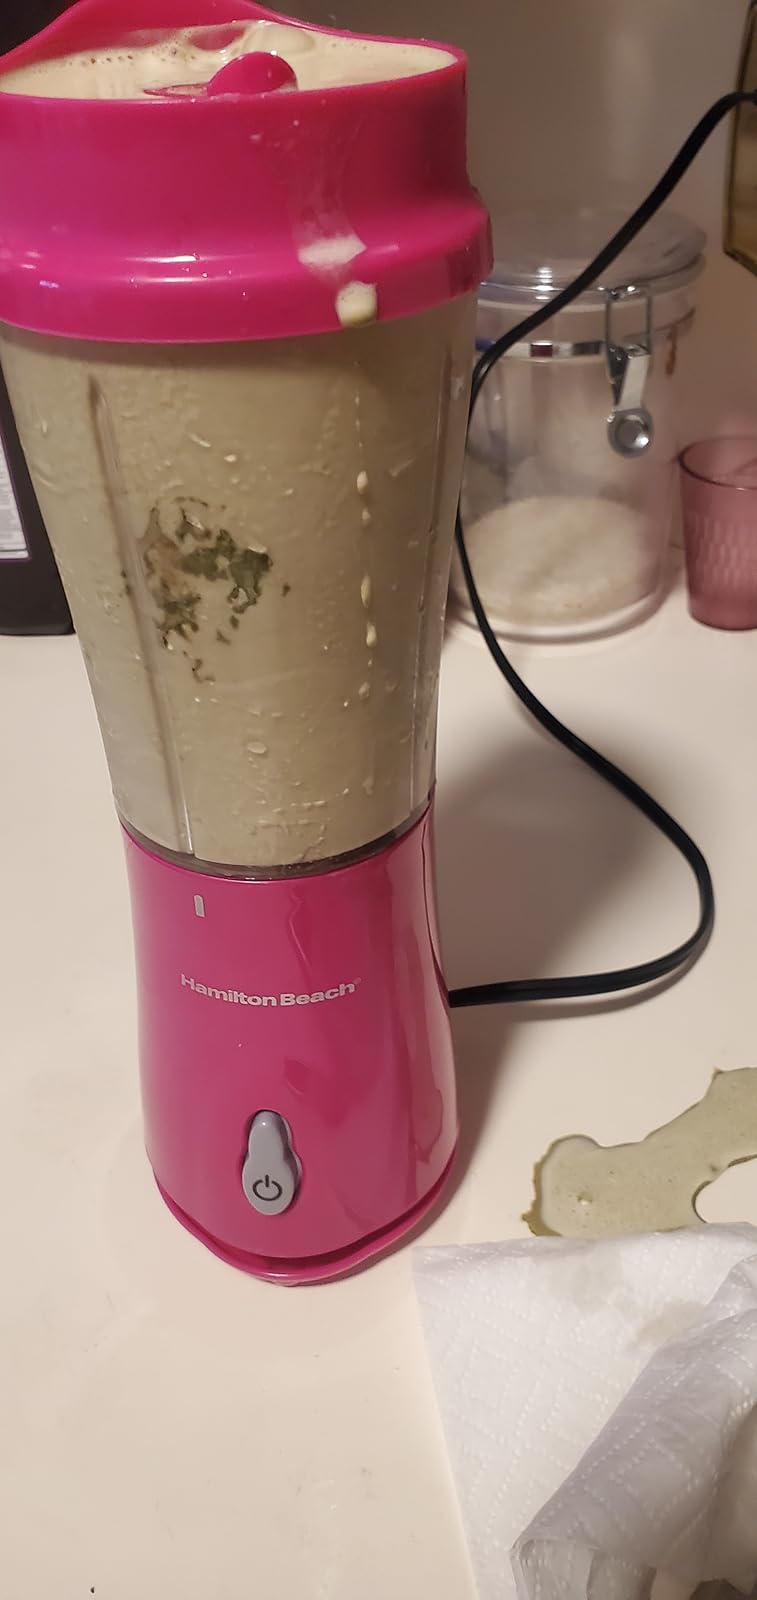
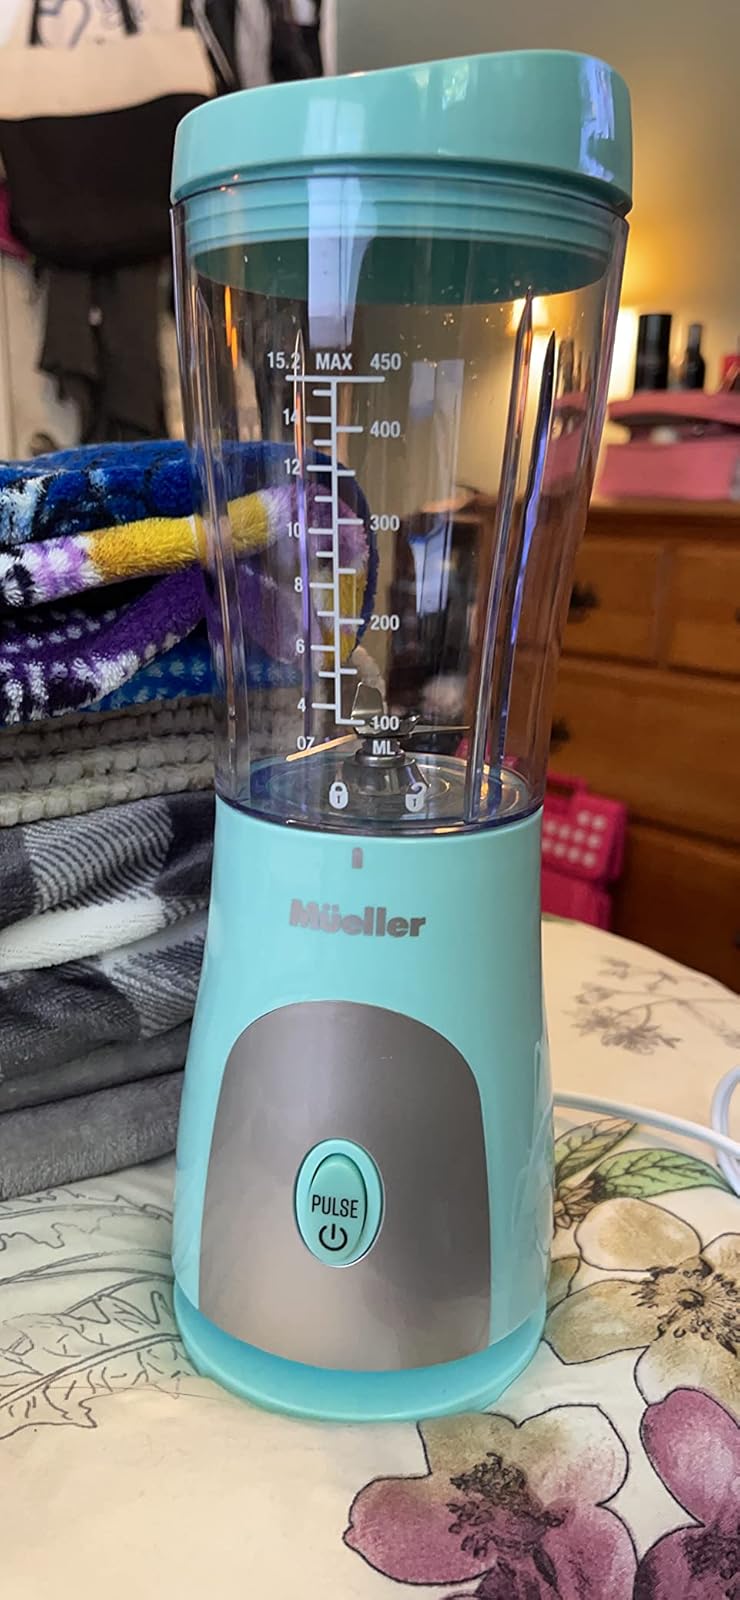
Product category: items_blender
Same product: no